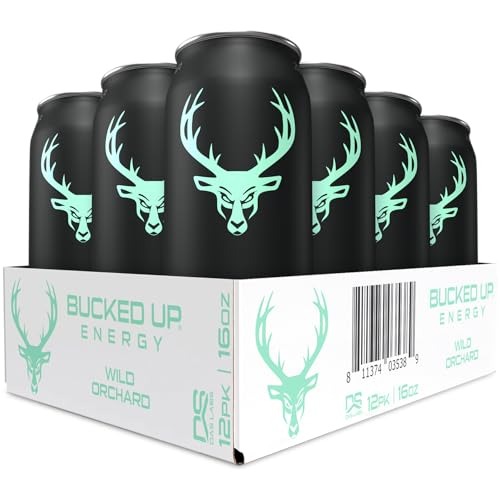
Item Name: Bucked Up Energy Drink 300mg (Wild Orchard) (12 CT)
Bullet Point 1: 300mg Caffeine Per Can: Each 16 oz. can in this 12-pack contains 300mg of caffeine.
Bullet Point 2: Zero Sugar Content: Formulated without sugar for those who prefer or require a sugar-free diet.
Bullet Point 3: Ready-to-Drink Format: Pre-packaged and ready to consume, ideal for on-the-go lifestyles
Bullet Point 4: Standard Can Size: Each can is standard-sized for ease of storage and transport
Bullet Point 5: Long Lasting: Dynamine & TeaCrine to provide longer-lasting, time-released energy.
Product Description: Introducing the Bucked Up Energy Drink, a dynamic beverage designed to fit into your fast-paced lifestyle. This pack includes 12 cans, each containing a 300mg serving of caffeine, providing a significant caffeine boost per serving. Formulated without sugar for those who prefer or require a sugar-free diet. The ready-to-drink format means you can enjoy this energy drink anytime, anywhere, without the need for additional preparation. The standard can size ensures it's easy to store in your refrigerator, slot into a cup holder, or carry in your bag. Whether you're gearing up for a workout, facing a busy day ahead, or just in need of a quick energy uplift, Bucked Up Energy Drink is a convenient choice to consider.
Value: 192.0
Unit: Fl Oz

Price: 29.77